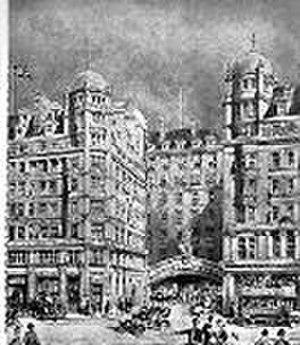
Thomas Edward Collcutt né le 16 mars 1840 à Oxford et mort le 7 octobre 1924 à Southampton, est un architecte anglais de l’époque victorienne qui conçoit plusieurs bâtiments importants à Londres, dont l’ hôtel Savoy, le Lloyd's Register of Shipping et le Palace Theatre.